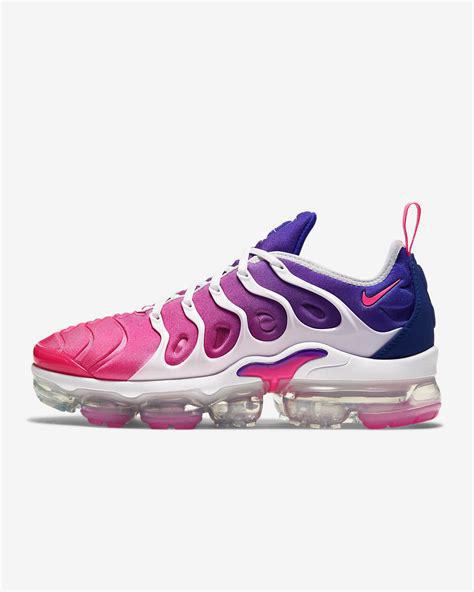
Brand: Nike
Model: Air Vapormax Plus